Dragon Skin

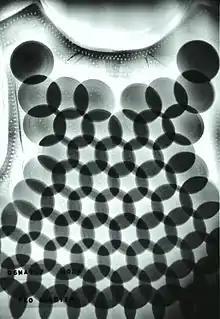
X-ray of Dragon Skin Body Armor

Dragon Skin is a type of ballistic vest first-produced by the now-defunct company Pinnacle Armor, and was subsequently manufactured by North American Development Group LLC. The vest manufacturer claimed that it could absorb a high number of bullets because of its unique design involving circular discs that overlapped, similar to scale armor.